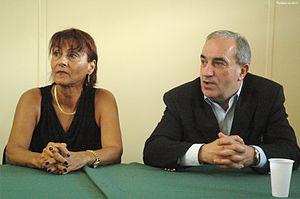
La présidente de la Ligue réunionnaise de tennis (LRT) Marie-Thérèse Lefèvre et le président de la Fédération française de tennis (FFT) Jean Gachassin lors d'une conférence de presse au siège de la LRT, à Commune-Primat, Saint-Denis de la Réunion.
Le tennis fait partie des sports les plus populaires à La Réunion, une île du sud-ouest de l'océan Indien au statut de département d'outre-mer français. Arrivé dans cette île dès la fin du XIXᵉ siècle, il a longtemps été réservé à quelques privilégiés et ne s'est véritablement développé qu'à partir des années 1960, notamment lorsqu'une Ligue réunionnaise de lawn-tennis y a été mise sur pied, en 1963. Depuis cette date, huit présidents se sont succédé à la tête de la LRLT devenue LRT en avril 1984 : Dominique Sauger, de 1963 à 1970 ; Charles Bouyac, de 1970 à 1973 ; Georges Maisonneuve, de 1973 à 1976 ; Patrick Isautier, de 1976 à 1992 ; Jean-Pierre Ah-Kiam, de 1992 à 1994, encore aujourd’hui premier vice-président ; Joël Malet, en 1994 ; Christian Hoarau, de 1994 à 2000 ; et Marie-Thérèse Lefèvre depuis 2000 qui, en outre, est membre du bureau de la Fédération française de tennis responsable du tennis outre-mer.
Jean Gachassin, né le 23 décembre 1941 à Bagnères-de-Bigorre, est un joueur de rugby à XV international français, devenu ensuite président de la Fédération française de tennis de 2009 à 2017. Il évolue durant sa carrière de joueur, de 1960 à 1978, au poste de demi d'ouverture après avoir débuté ailier. Il joue également à l'arrière ou au centre.